Five Great Clans of the New Territories

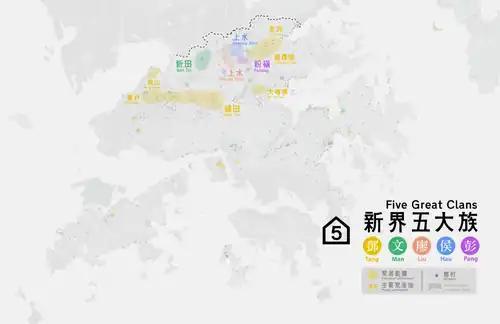
Approximate extent of settlement of the Five Great Clans, determined by the leader of the indigenous villages

The Five Great Clans of the New Territories are the five families that settled before the seventeenth century and became sizeable in the New Territories of Hong Kong.